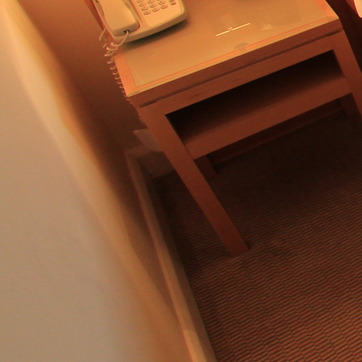
Material: carpet